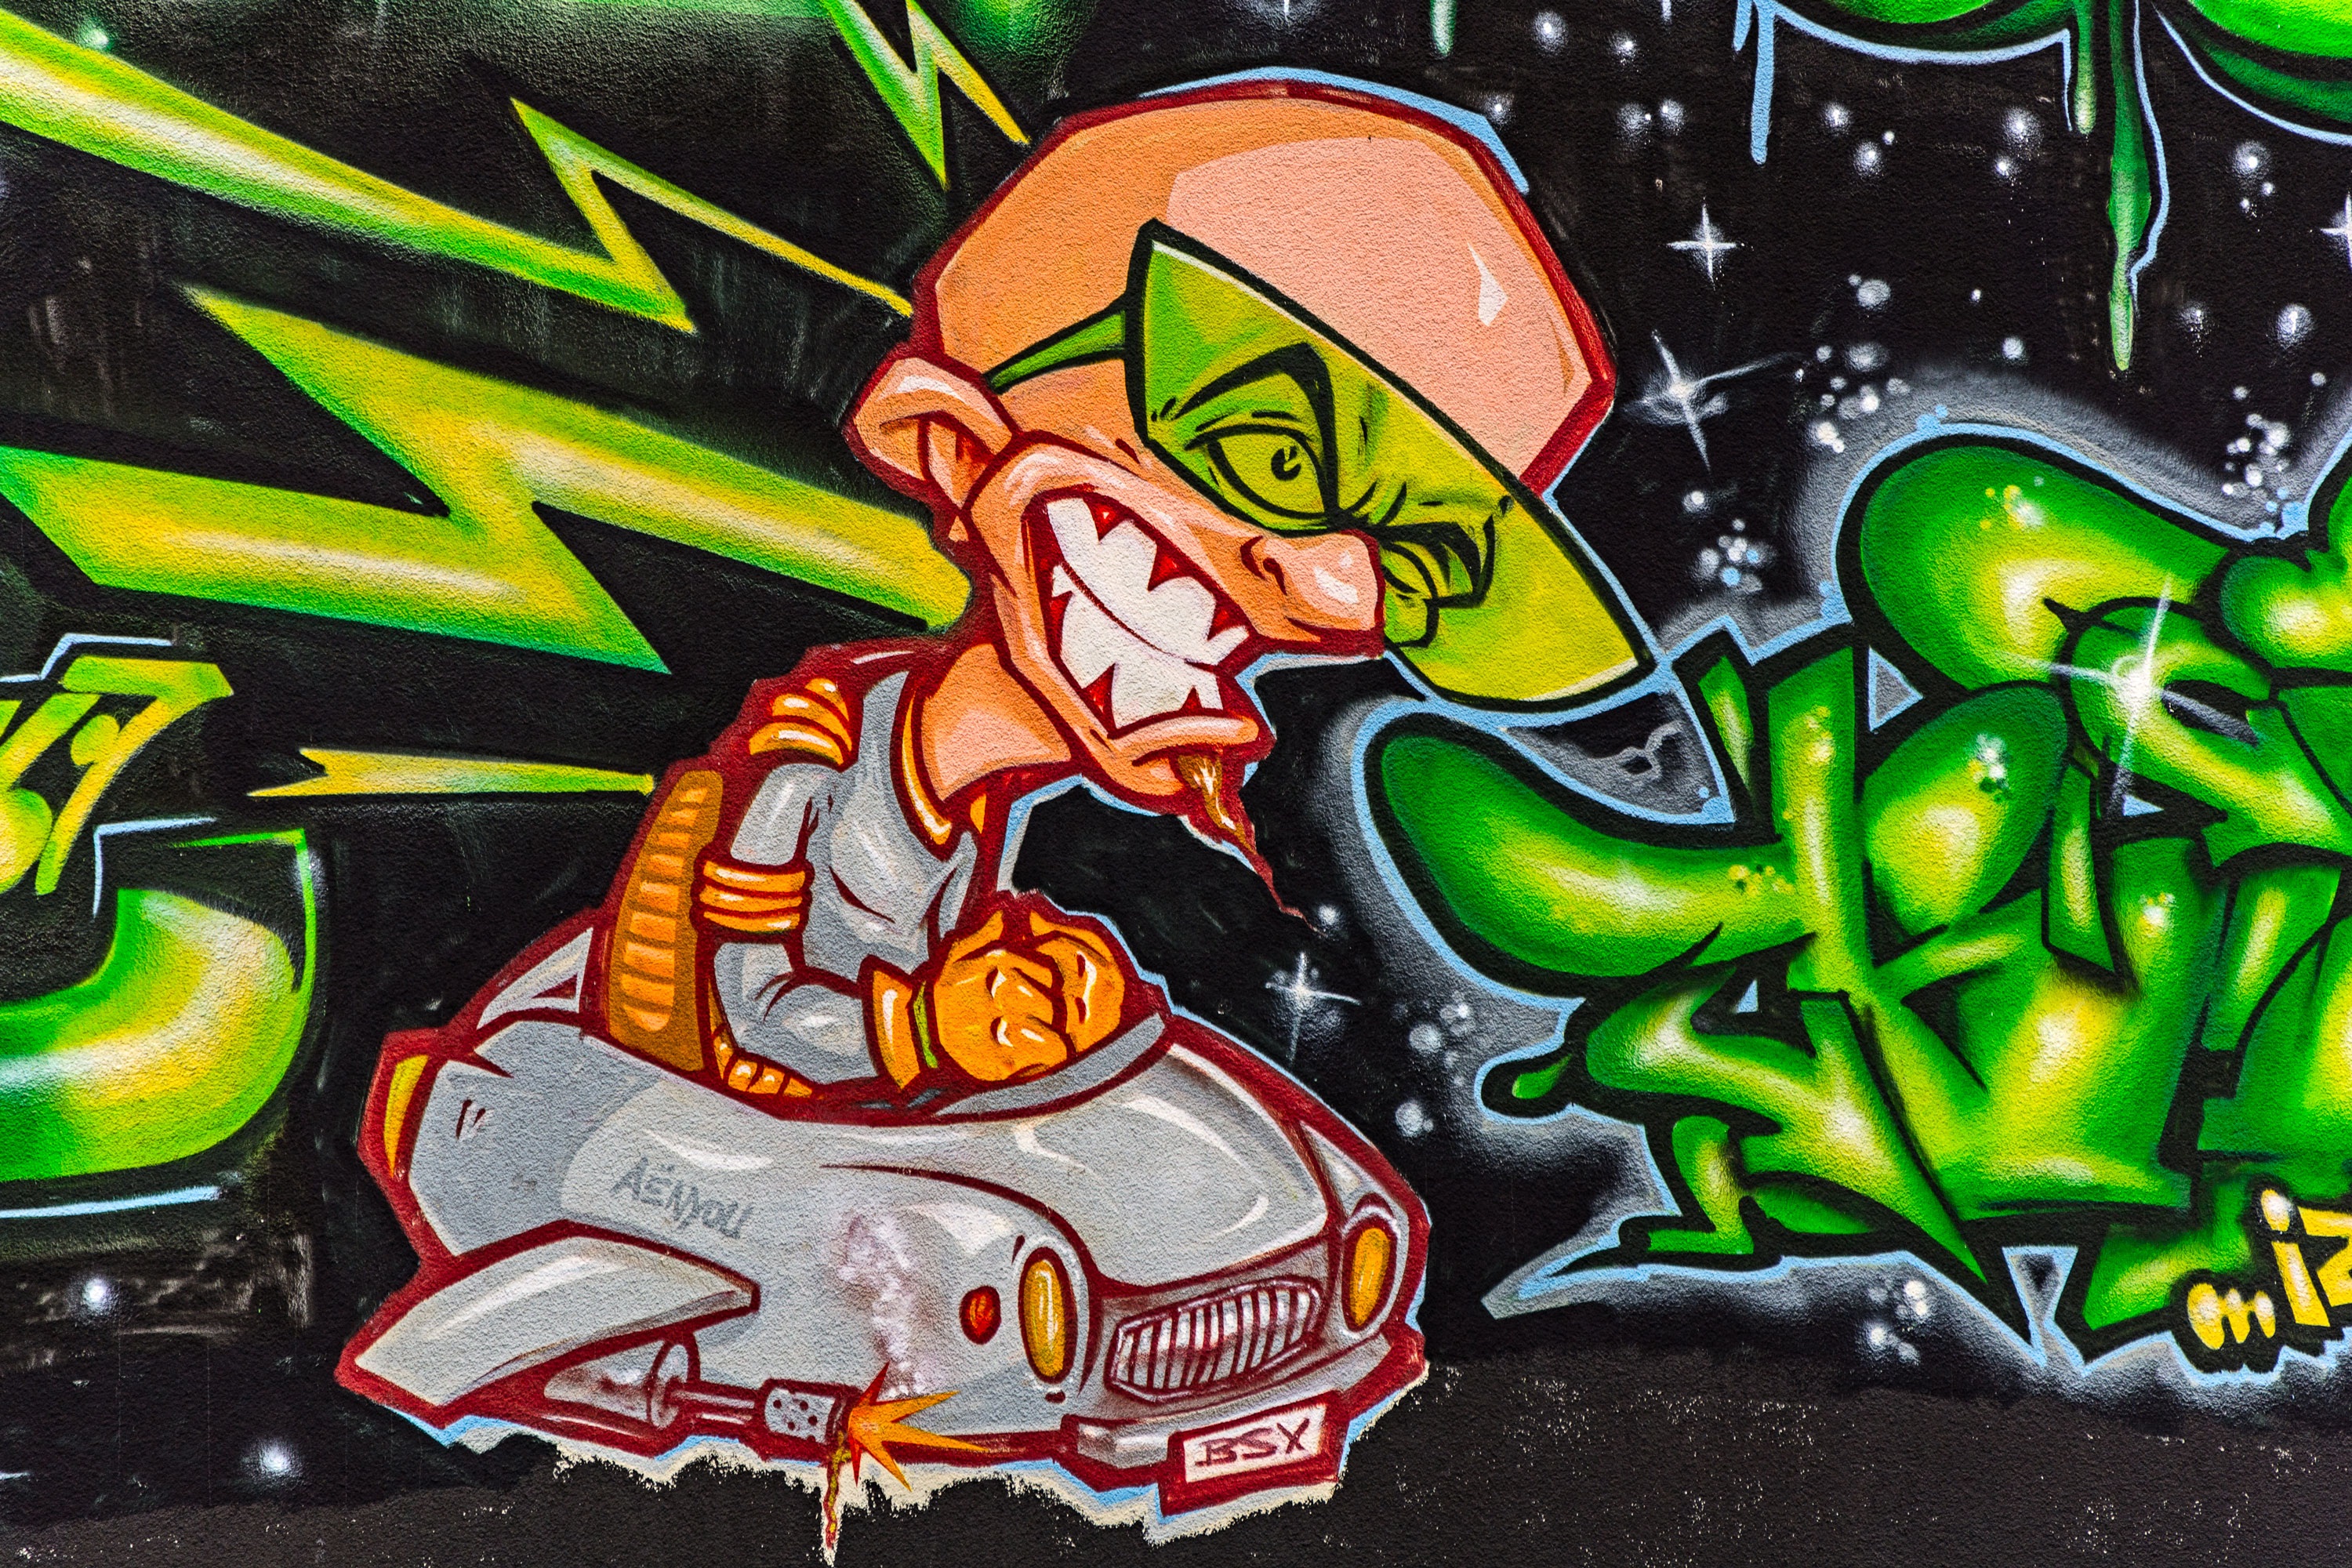
urban, graffiti, street art, face, art, illustration, comic, graffitti, painted wall